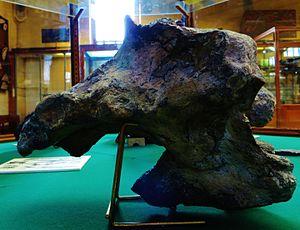
Piveteausaurus est un genre de dinosaures de la famille des megalosauridés ayant vécu à la fin du Jurassique moyen en Europe.